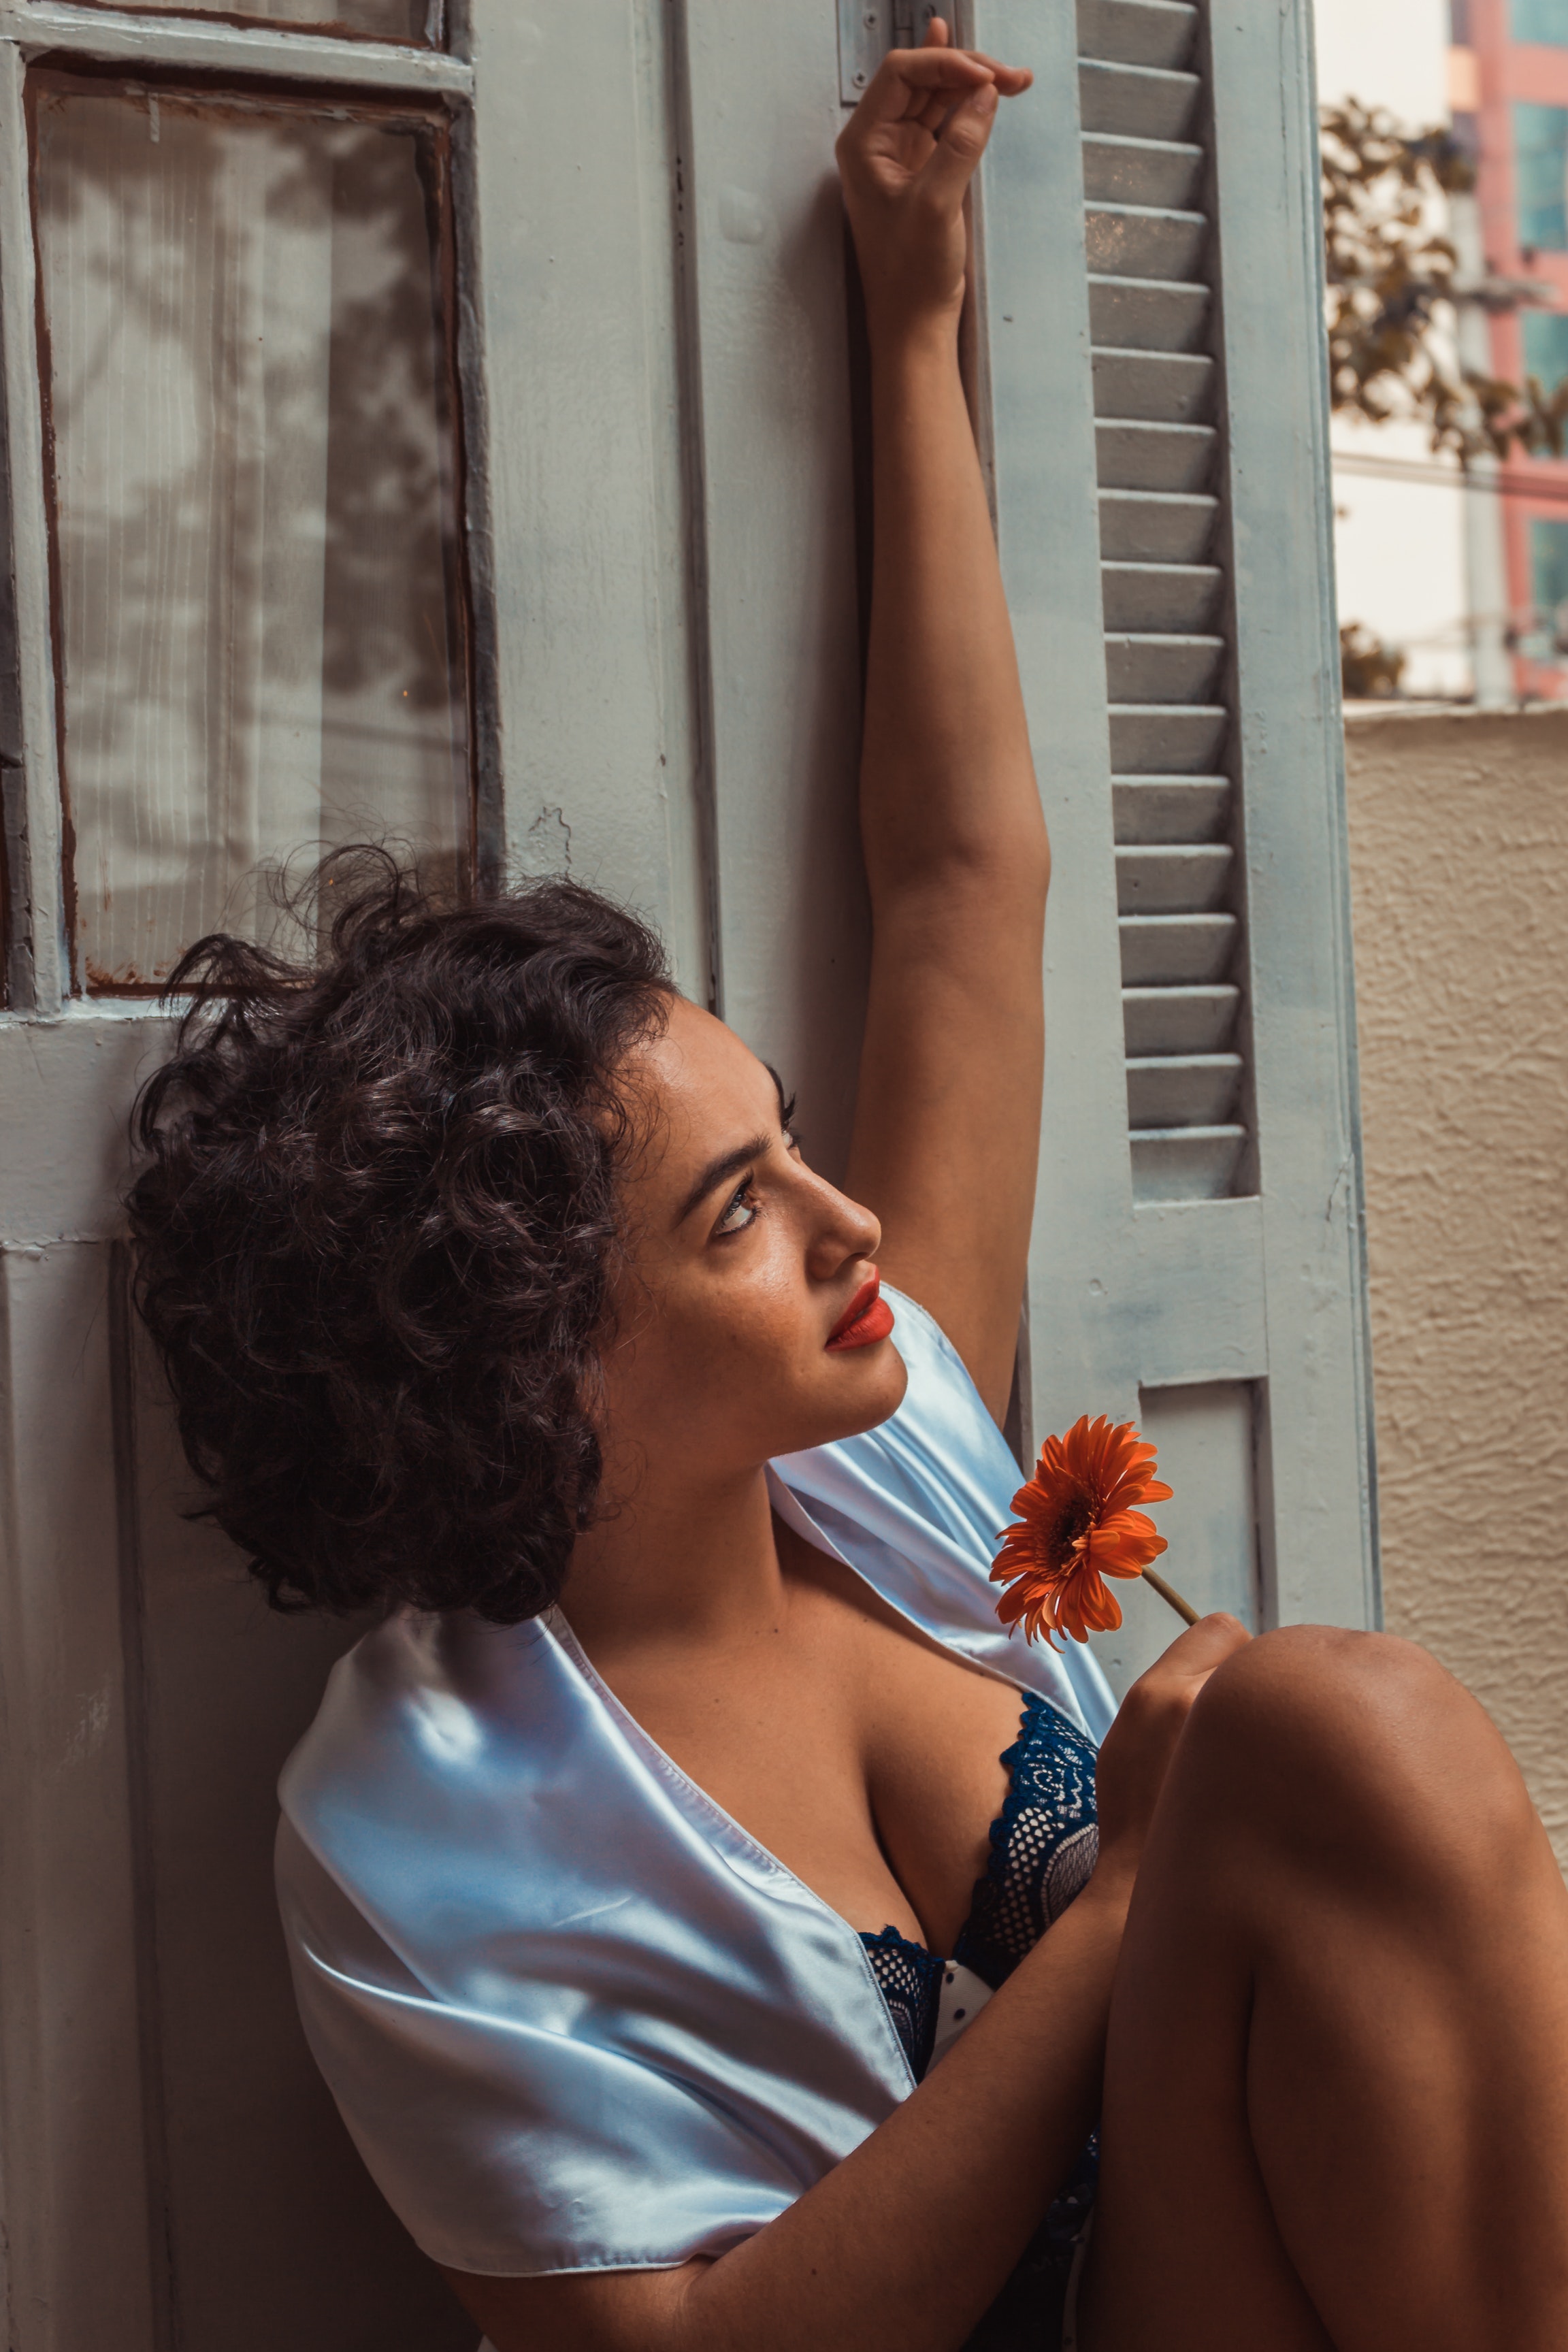
shoulder, arm, muscle, leg, human body, vacation, Barechested, human leg, abdomen